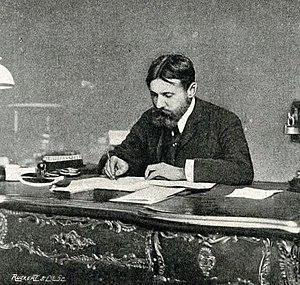
Henri Desgrange à son bureau en janvier 1905.
Paris-Brest-Paris, ou Paris-Brest et retour, est une course cycliste créée en 1891 par Pierre Giffard du Petit Journal. Cinq éditions ont lieu sur un rythme décennal jusqu'en 1931, puis deux autres en 1948 et 1951. L'organisation de la compétition est reprise en 1901 par le journal L'Auto-Vélo puis, après la guerre, par L'Équipe. Le statut des participants est amateur et professionnel de 1891 à 1931, puis uniquement amateur en 1948 et 1951. Par la suite, l'épreuve sera perpétuée uniquement sous la forme d'un brevet cyclotouriste, organisé en parallèle de la course à partir de 1931 : le Paris-Brest-Paris randonneur.